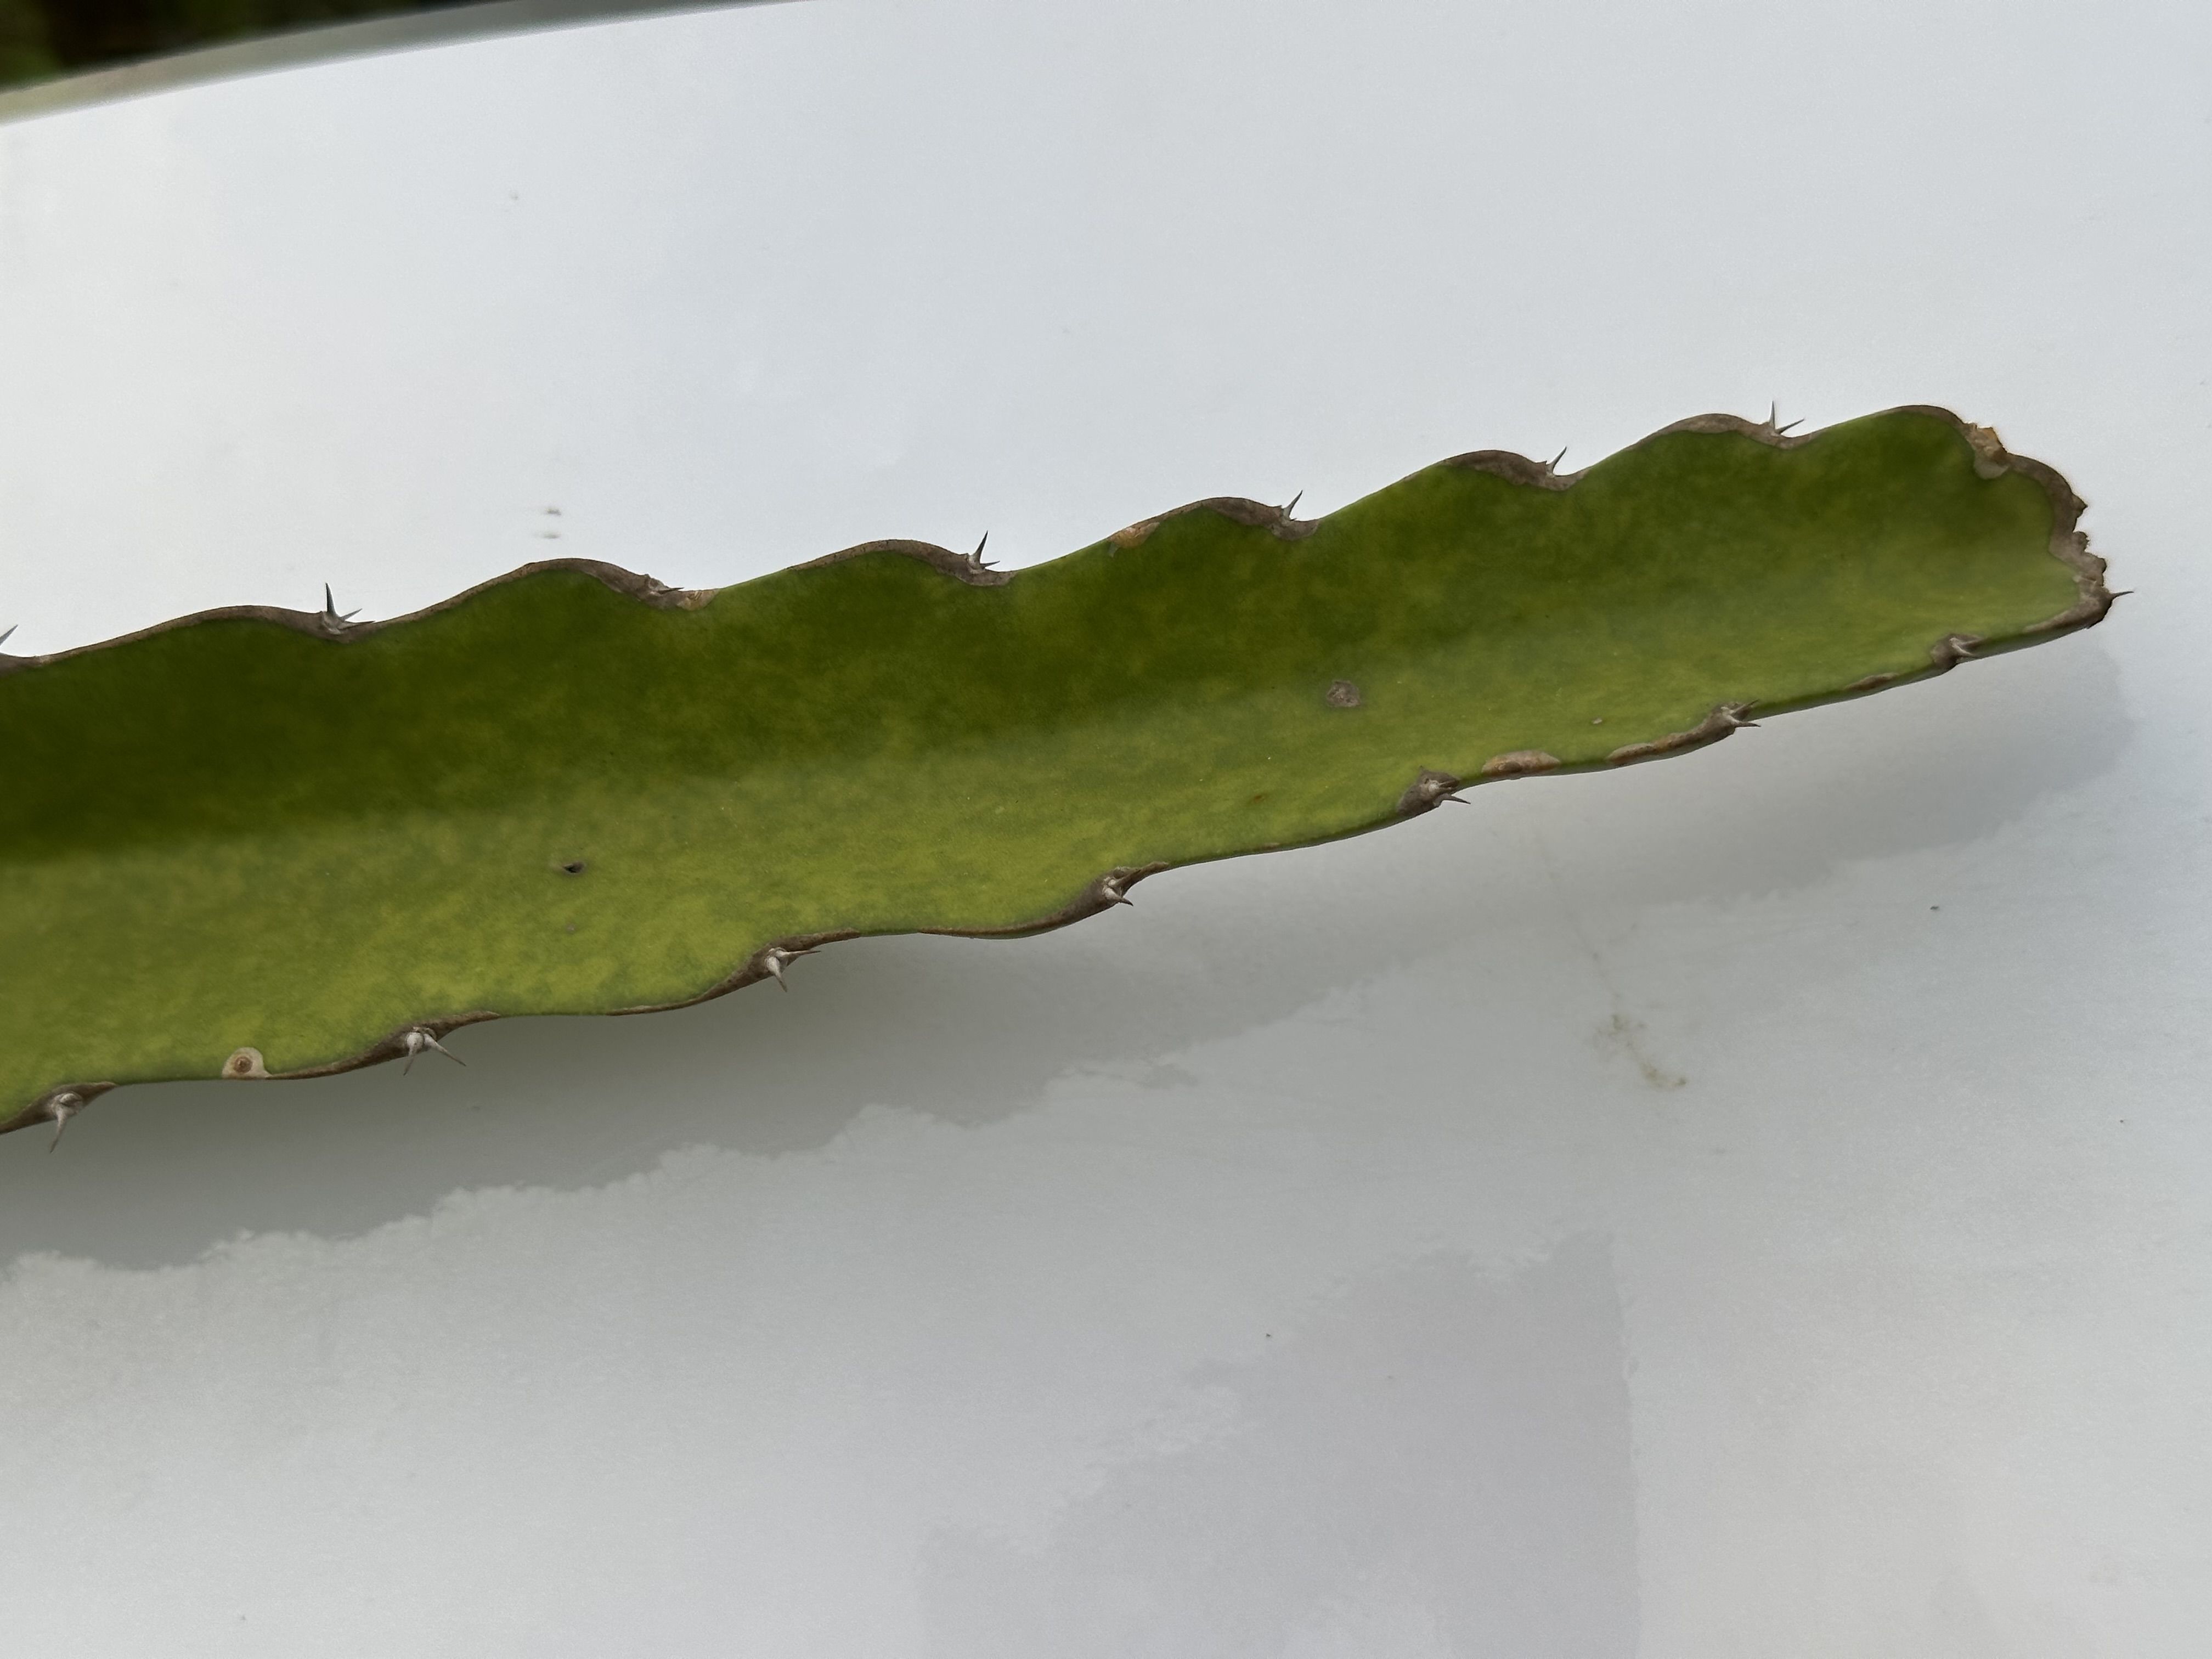
Label: Good leaf